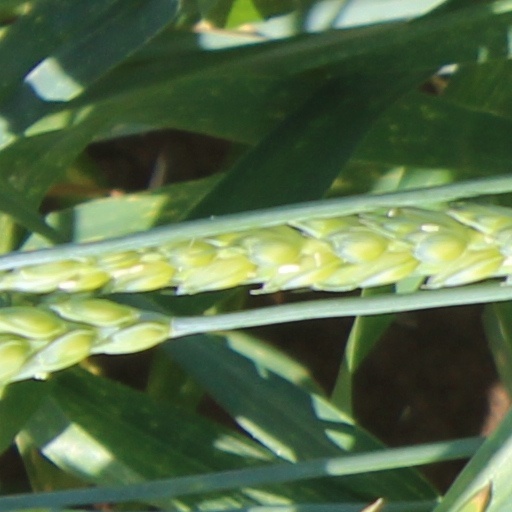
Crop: wheat